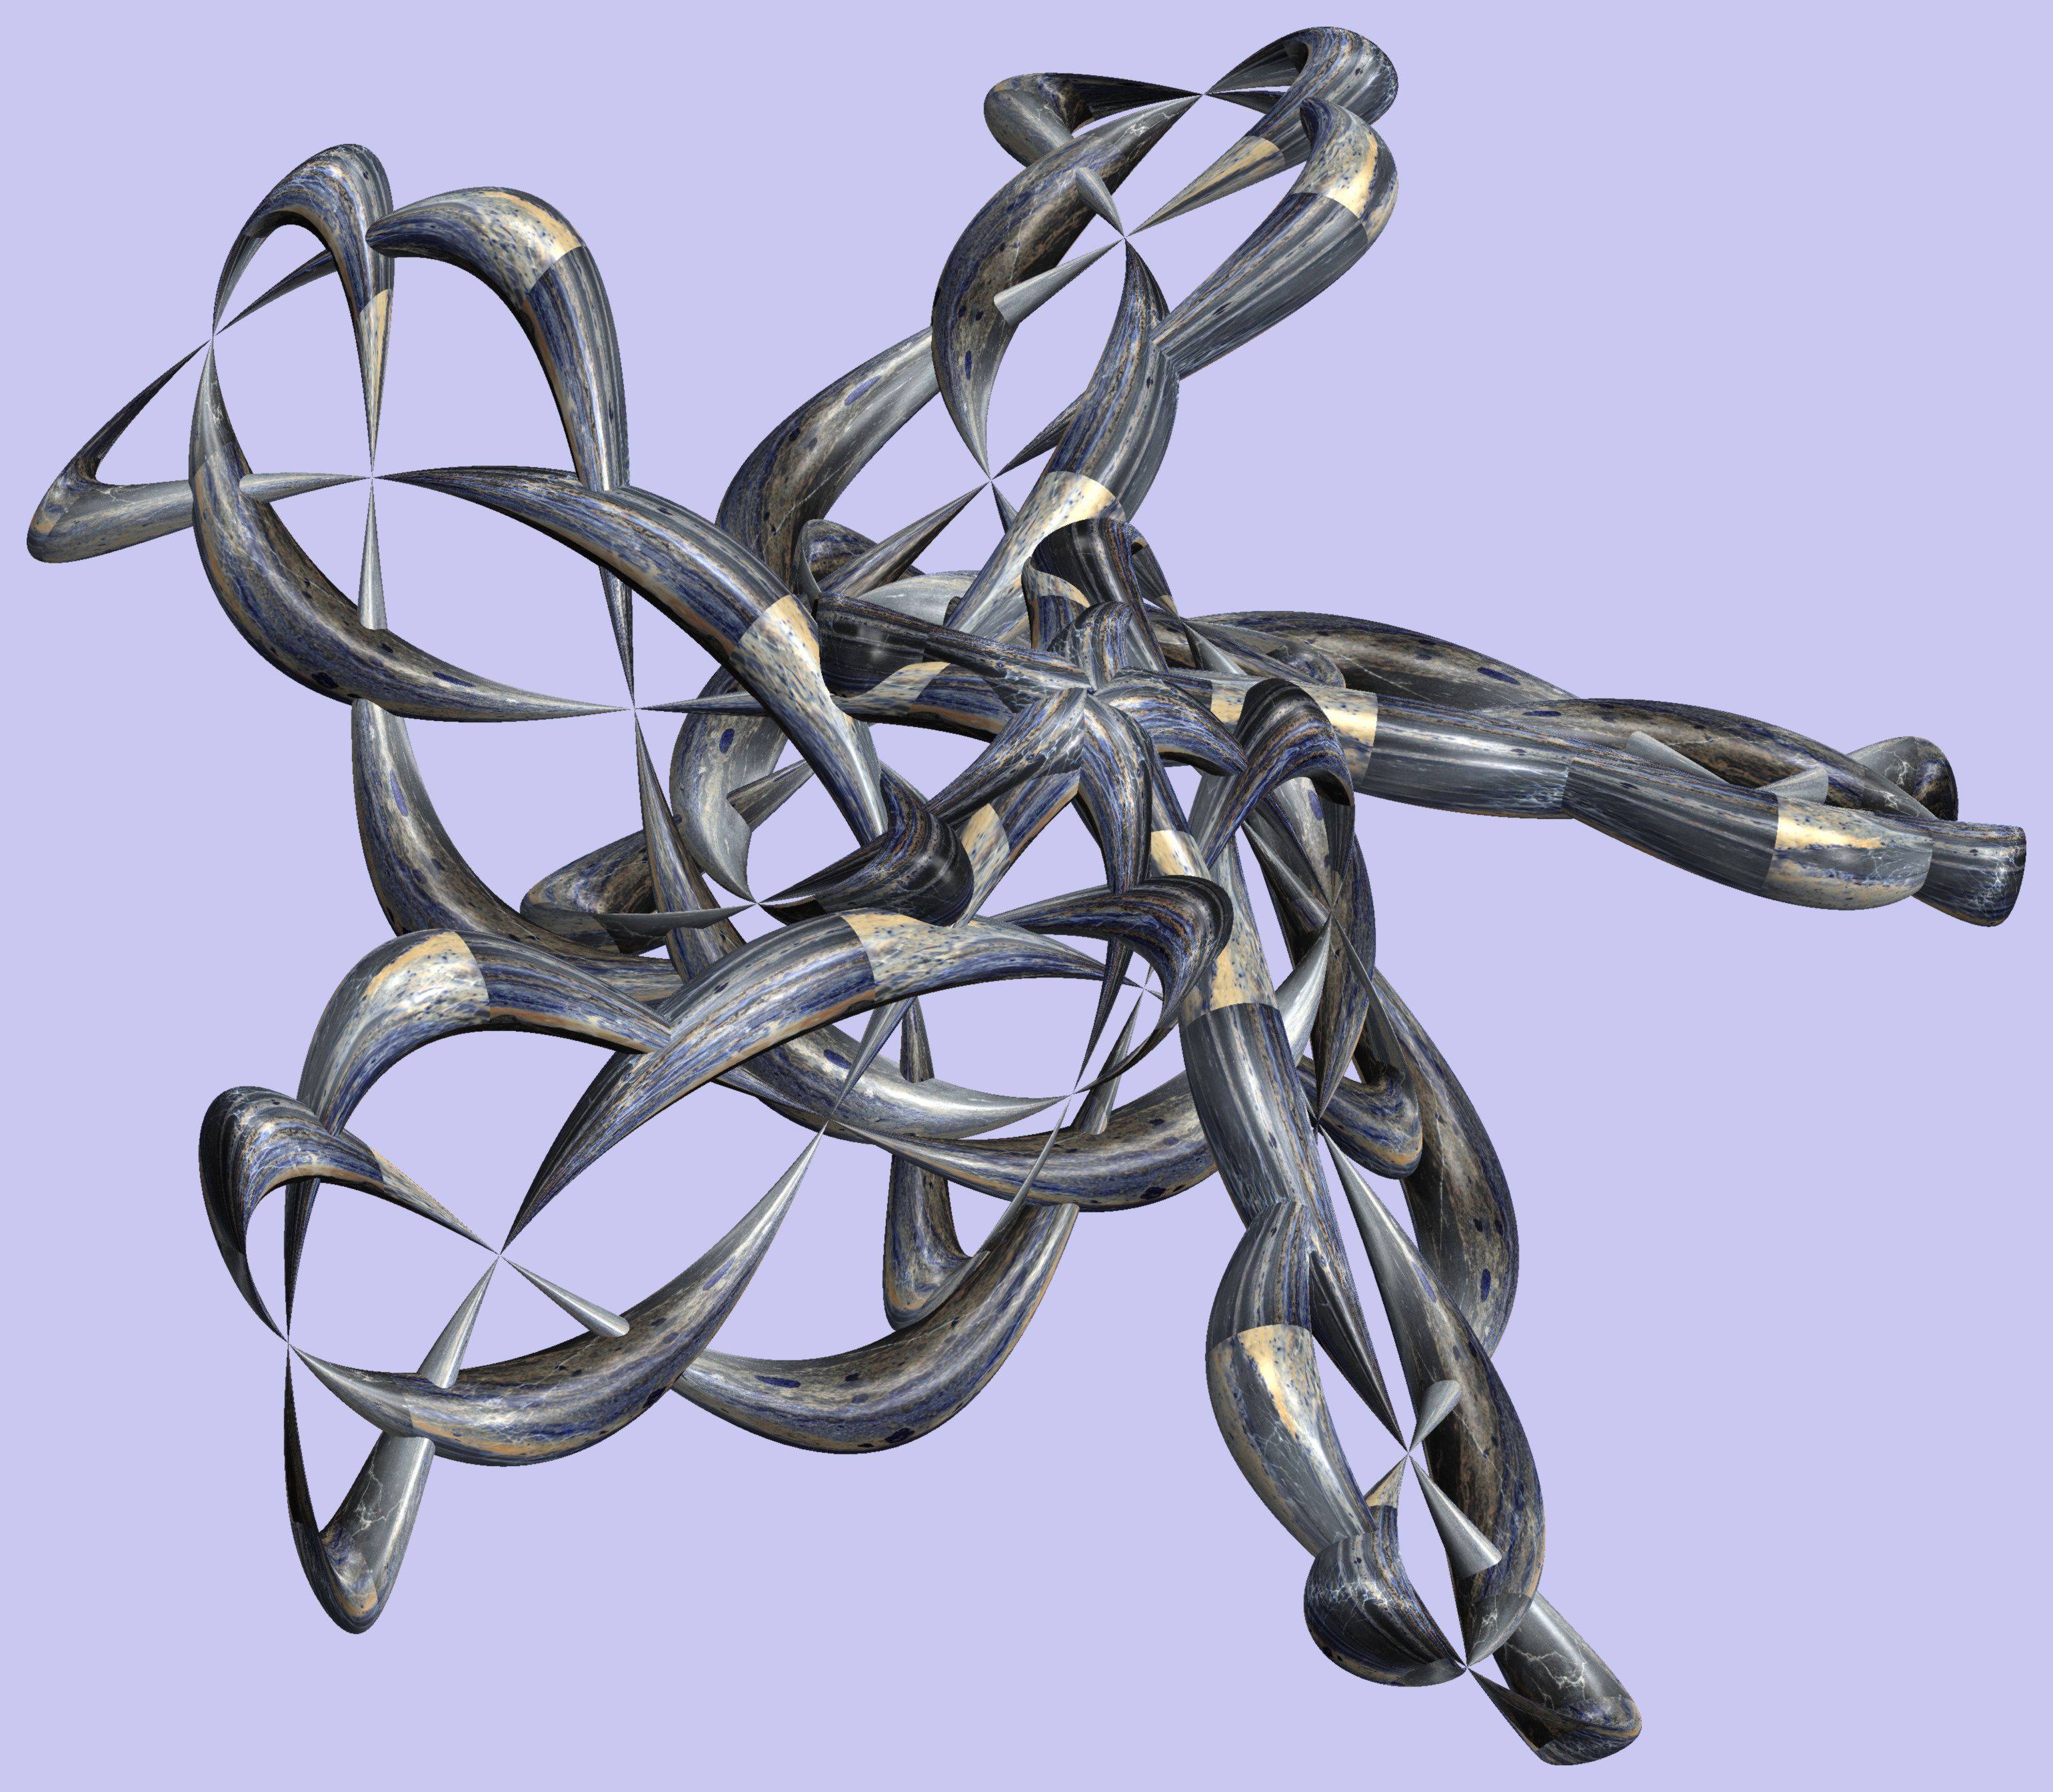
branch, structure, texture, pattern, metal, lighting, twig, figure, design, symmetry, 3d, graphic, iron, torus, mathematica, cg, parametricplot3d, code, program, algorithm, abstruct, mapping